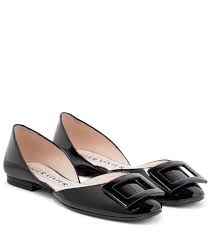
Label: Ballet Flat